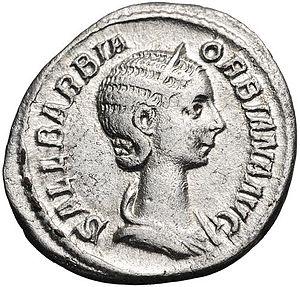
Gnaea Seia Herennia Sallustia Barbia Orbiana ou Barbia Orbiana est une impératrice et Augusta romaine qui épouse brièvement l'empereur Alexandre Sévère vers 225.